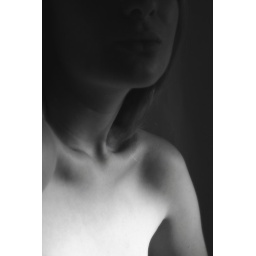
Self portrait in black and white